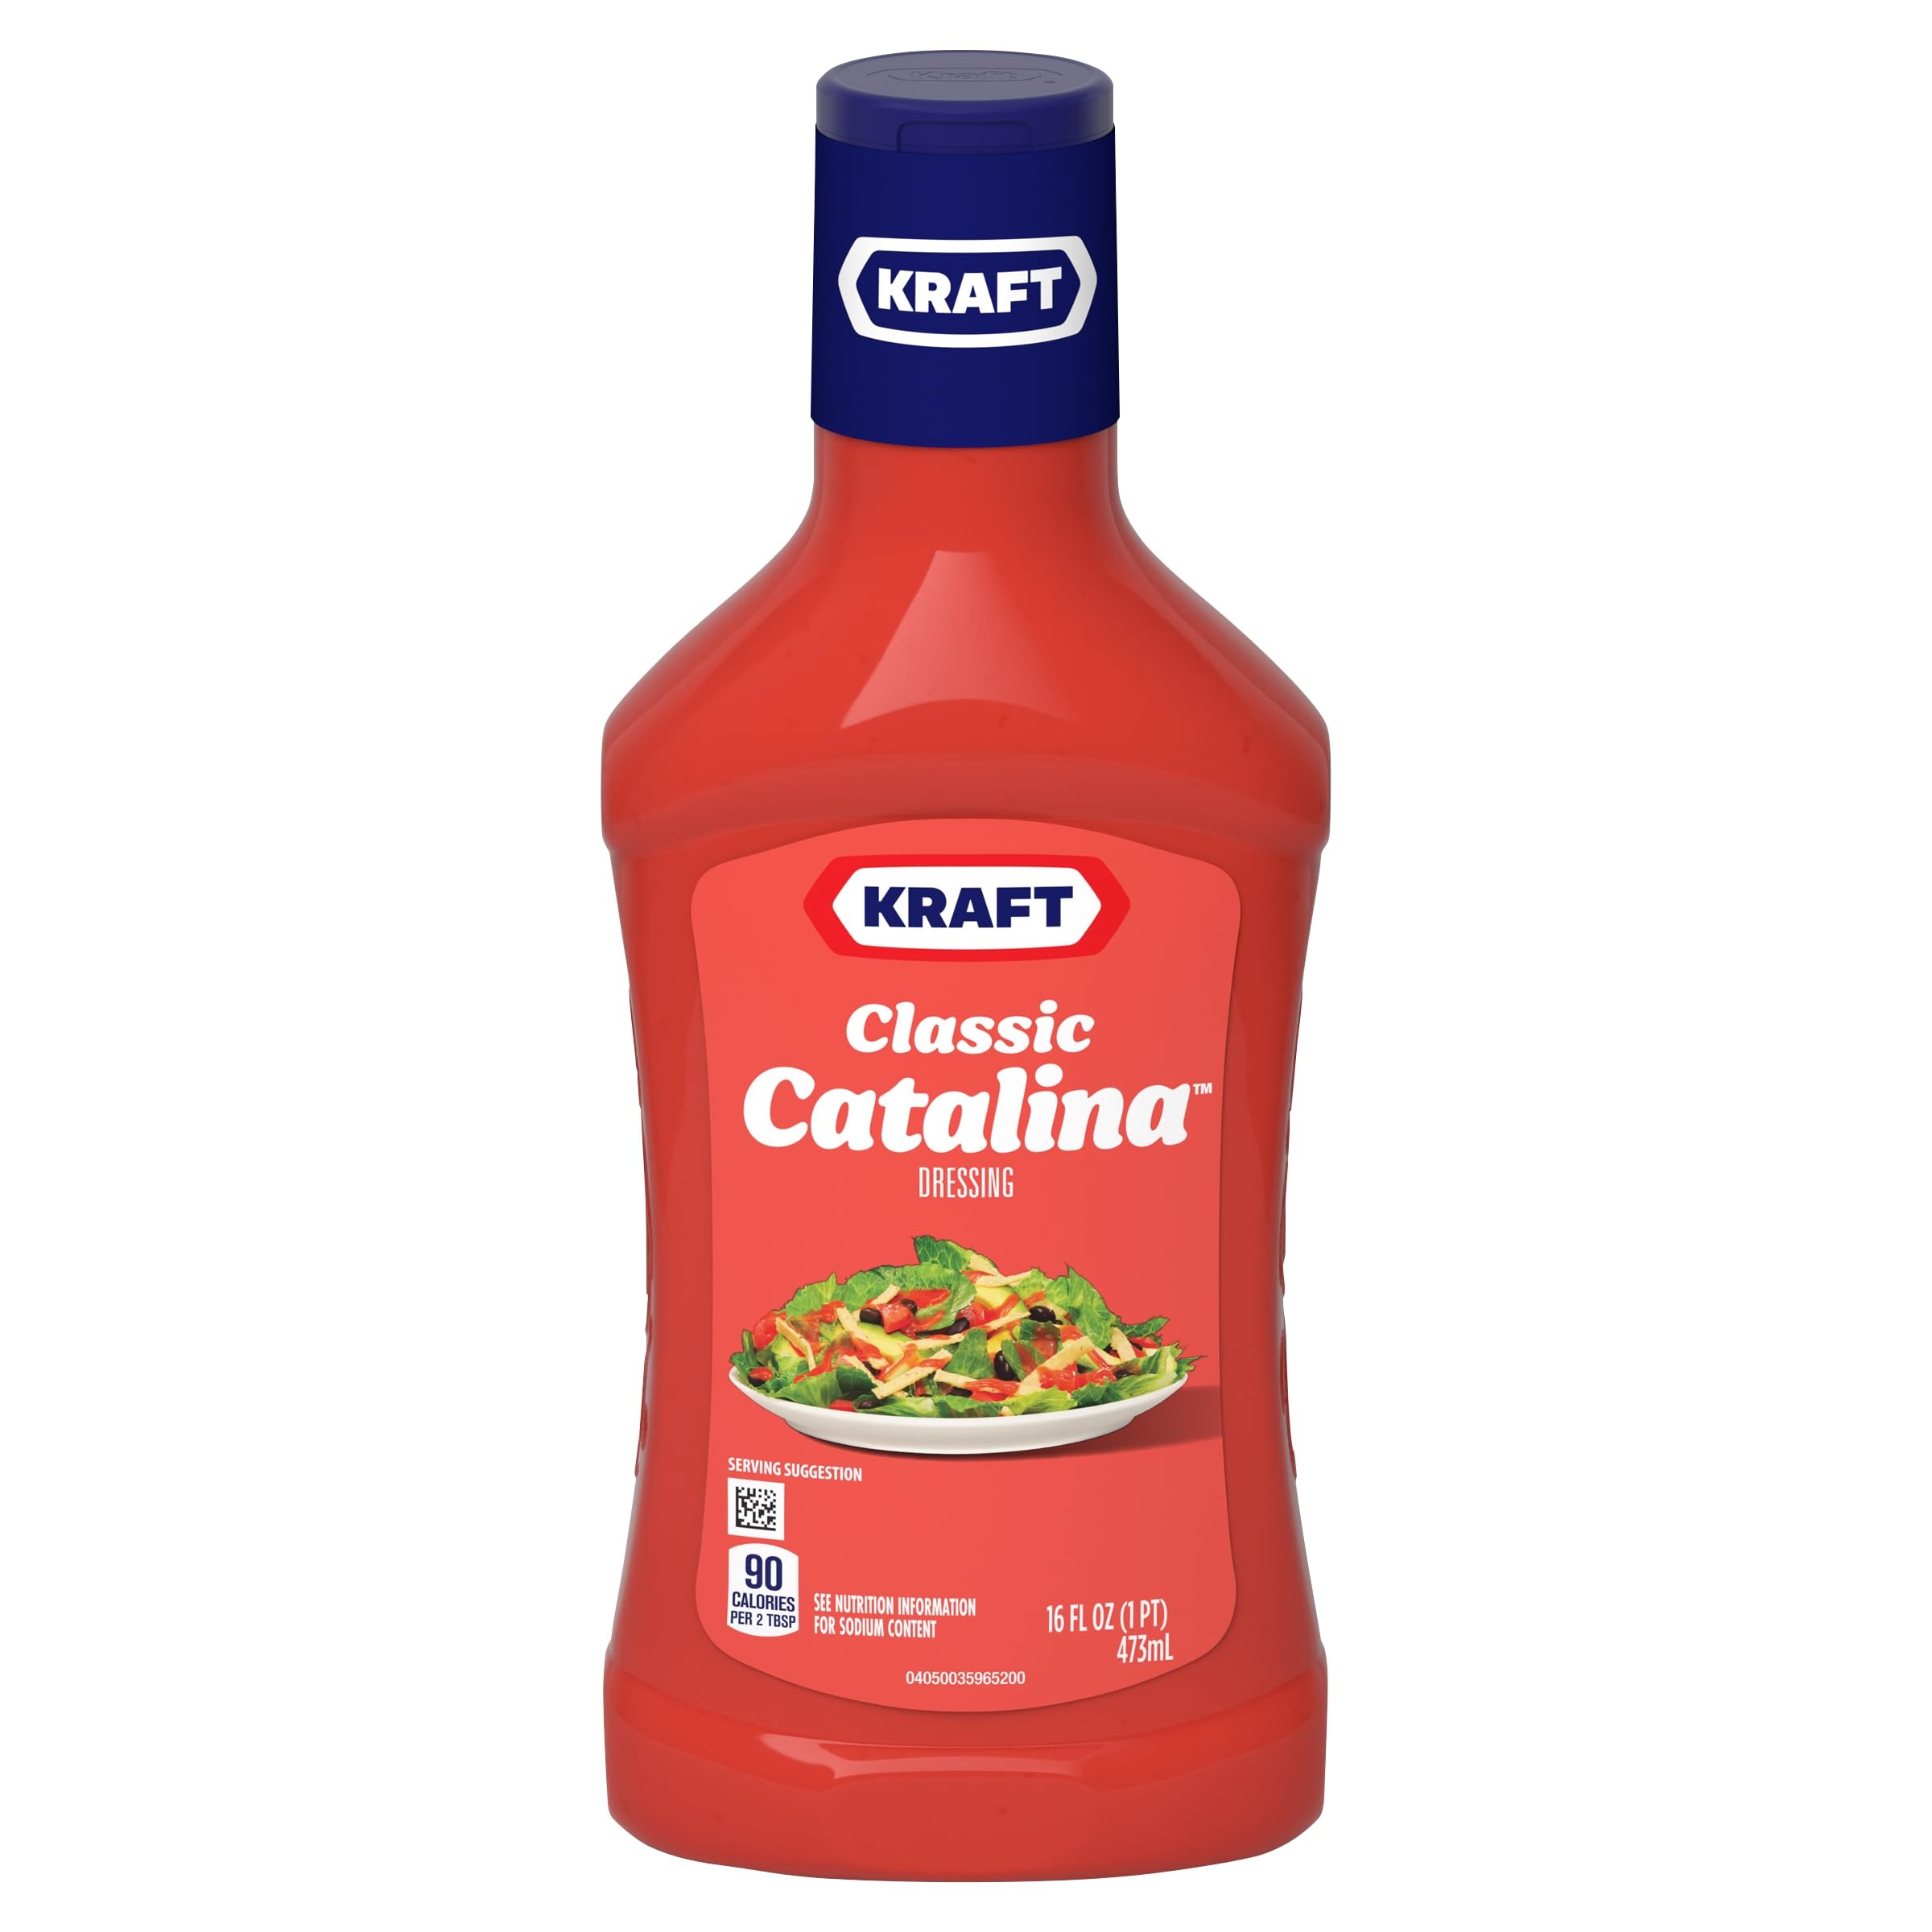
Item Name: Small Cast Iron Decorative Box with Bronze Finish
Product Description: Kraft Classic Catalina Dressing adds tangy, zesty flavor to almost anything. Bursting with tomato puree, vinegar and spices, this family favorite Catalina dressing delivers mouthwatering flavor in every bite. Pre-mixed for convenience, this dressing is ready to enjoy after a quick shake. This delicious Catalina dressing is made with no high fructose corn syrup, no added MSG and 90 calories per serving. Try this dressing on salads and sandwiches or as a dipping sauce or marinade for chicken and veggies. Catalina taco salad is a flavorful dinner option, or try making pasta salad with Catalina dressing for a refreshing side dish. Each 16 fluid ounce squeezable dressing bottle comes with a convenient applicator top so you can add the perfect amount to all your favorite dishes.
Value: nan
Unit: None

Price: 3.49